Chiplun

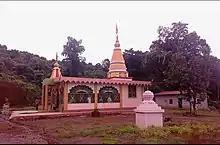
Shree Chandikai Kalkai Temple, Waghivare

Shree Chandikai Kalkai is local deity of village Waghivare. This is a Hindu temple situated in a jungle on the border of Villages Waghivare and Vadad. Devotees believe that goddess is protecting them being on the border. Though the temple is dedicated to goddess Shree Chandikai Kalkai, there are idols of god Khem (खेम), Kedar (केदार), Som (सोम) and goddess Waghambari (वाघांबरी), Vardhan (वर्धान), Manai (मानाई) also in the temple.